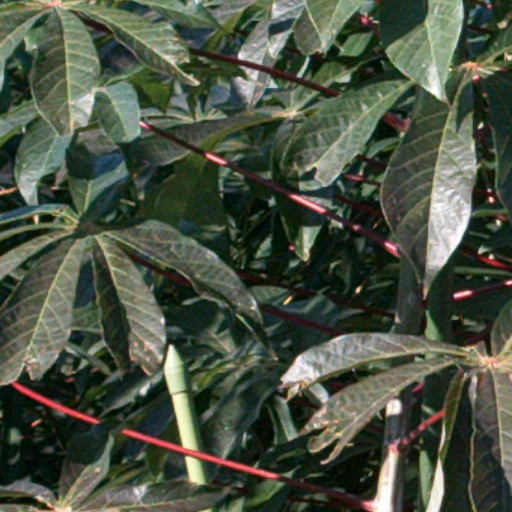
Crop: cassava